Timeline of incidents involving QAnon

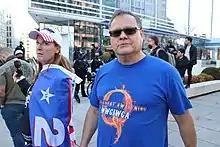
Protester wearing a QAnon t-shirt at a Proud Boys march for Trump in December 2020.

In July 2020, "Business Insider" reported that according to Media Matters for America, Trump's reelection campaign relied on a network of QAnon-related accounts to spread disinformation and propaganda on social media, especially Twitter. An analysis of 380,000 tweets sent between early April and the end of May 2020, and another of the most popular words used by 1,000 accounts, showed that the QAnon network "is playing a key role in generating and spreading Trump's propaganda".